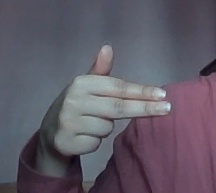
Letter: ghain